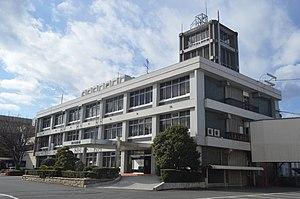
Yatomi est une ville située dans la préfecture d'Aichi, sur l'île de Honshū, au Japon.